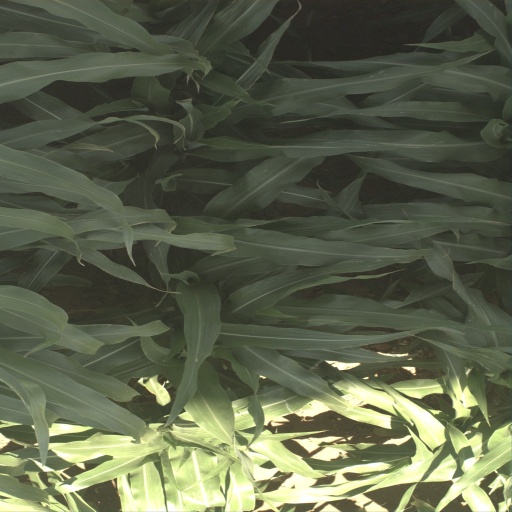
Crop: sorghum